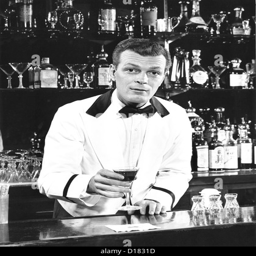
portrait of a bartender holding a drink